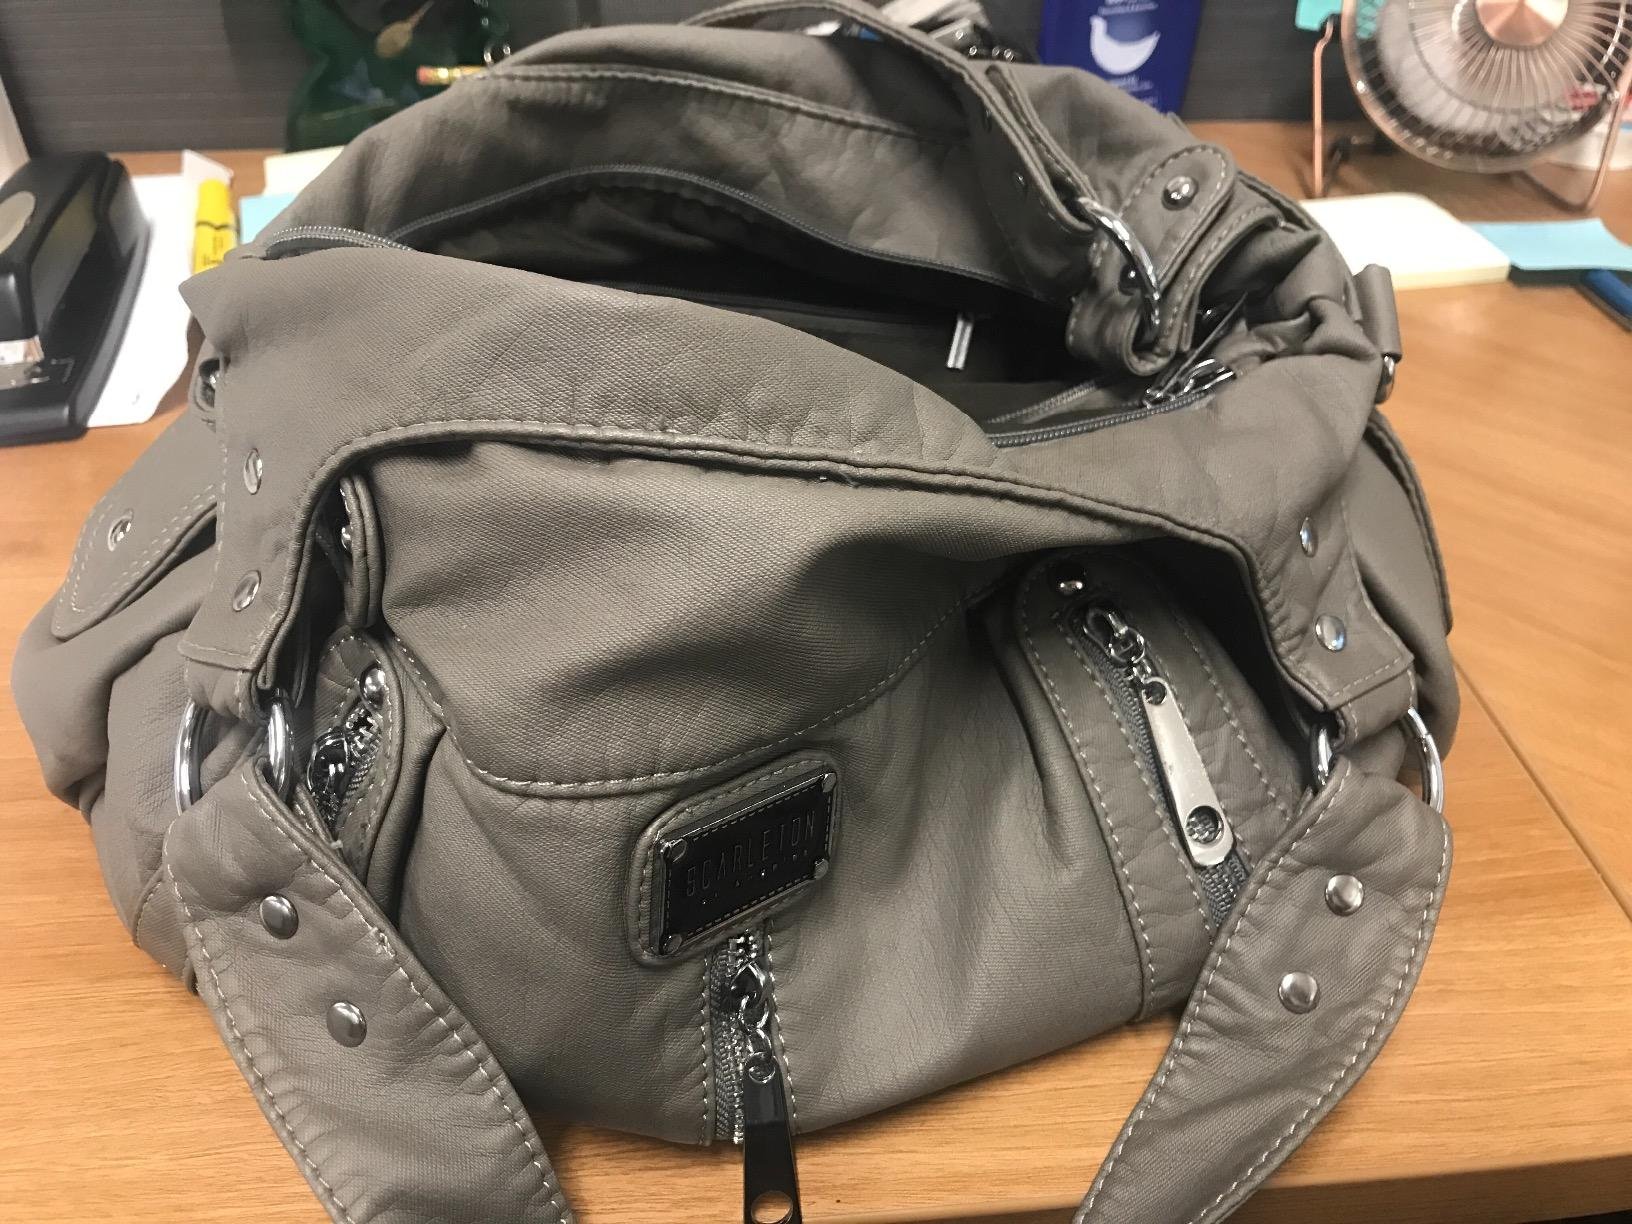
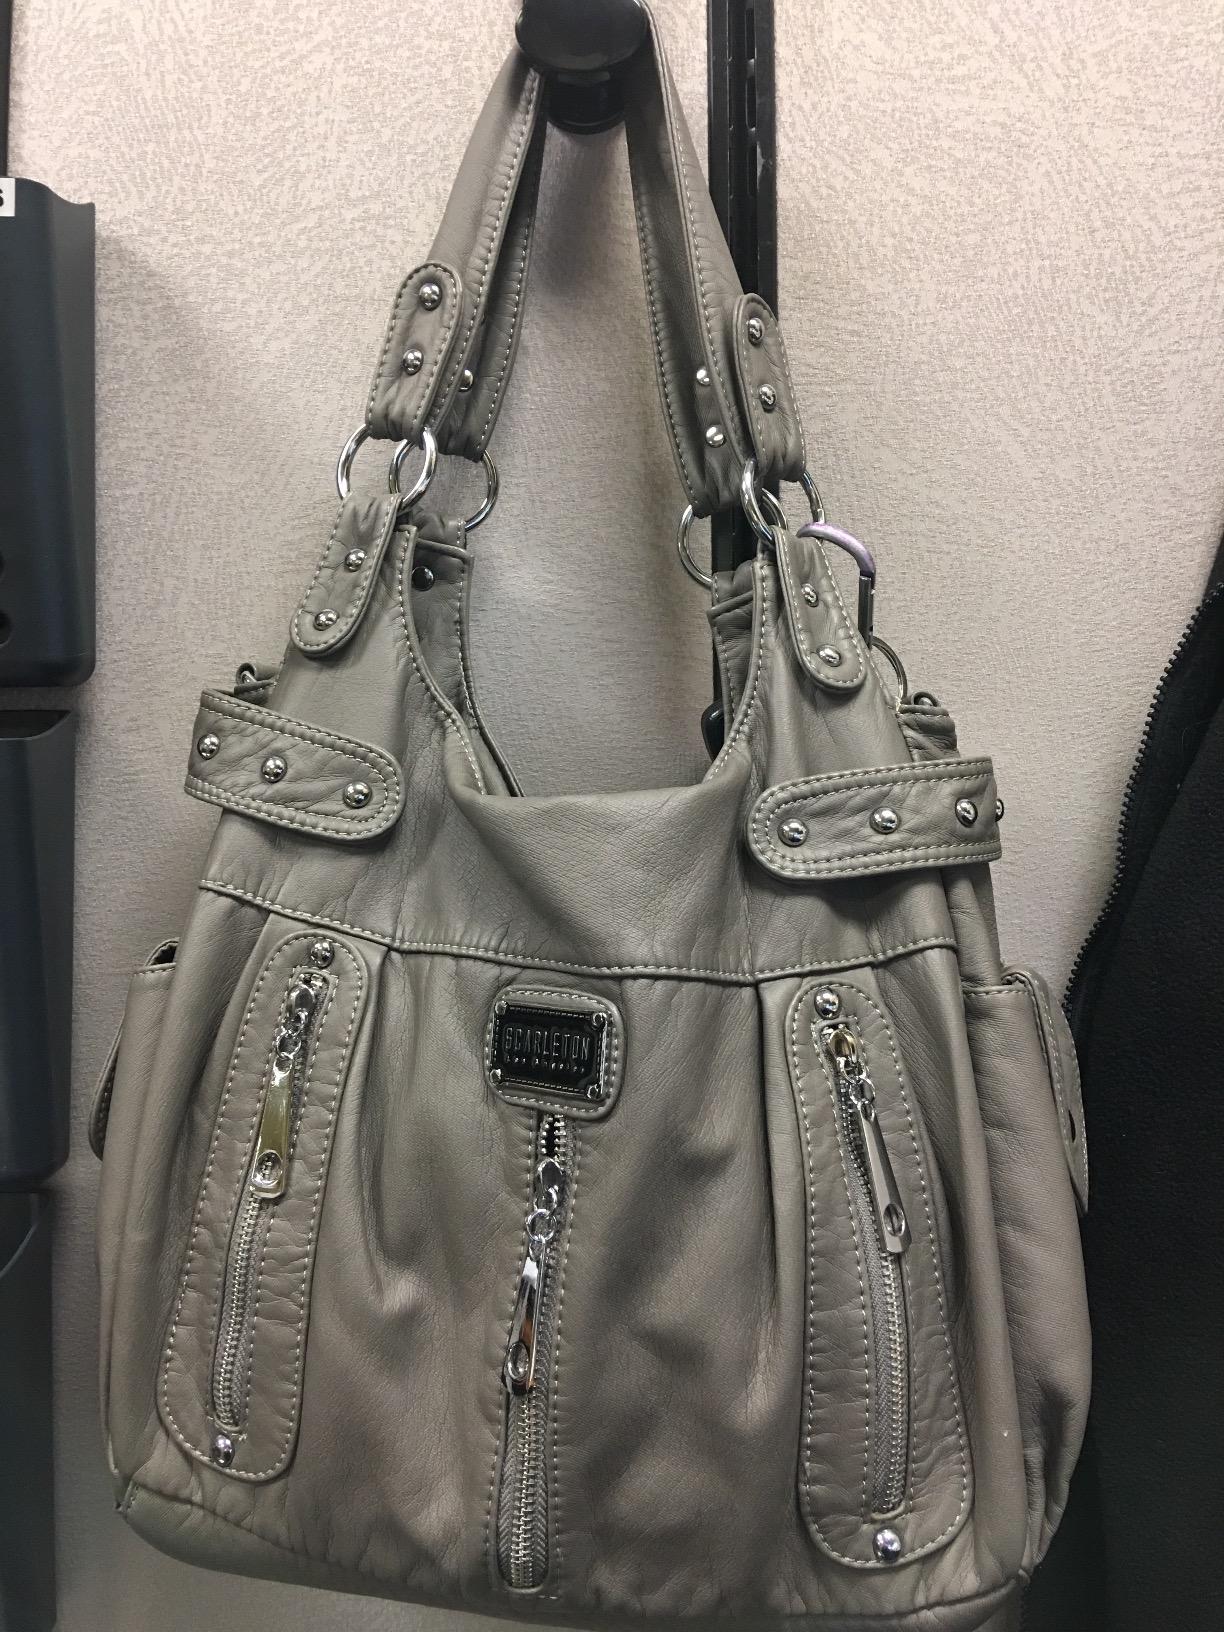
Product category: accessories_handbag
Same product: yes